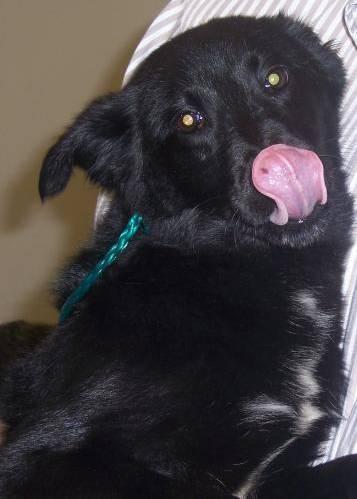
dog